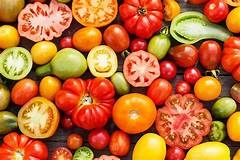
Label: tomato